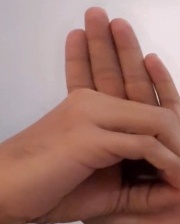
ASL sign: 0